Jerome Kern

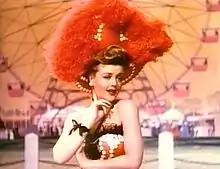
Angela Lansbury sings "How'd you like to spoon with me?" in "Till the Clouds Roll By" (1946)

For a time, Kern worked as a rehearsal pianist in Broadway theatres and as a song-plugger for Tin Pan Alley music publishers. While in London, he secured a contract from the American impresario Charles Frohman to provide songs for interpolation in Broadway versions of London shows. He began to provide these additions in 1904 to British scores for "An English Daisy", by Seymour Hicks and Walter Slaughter, and "Mr. Wix of Wickham", for which he wrote most of the songs.